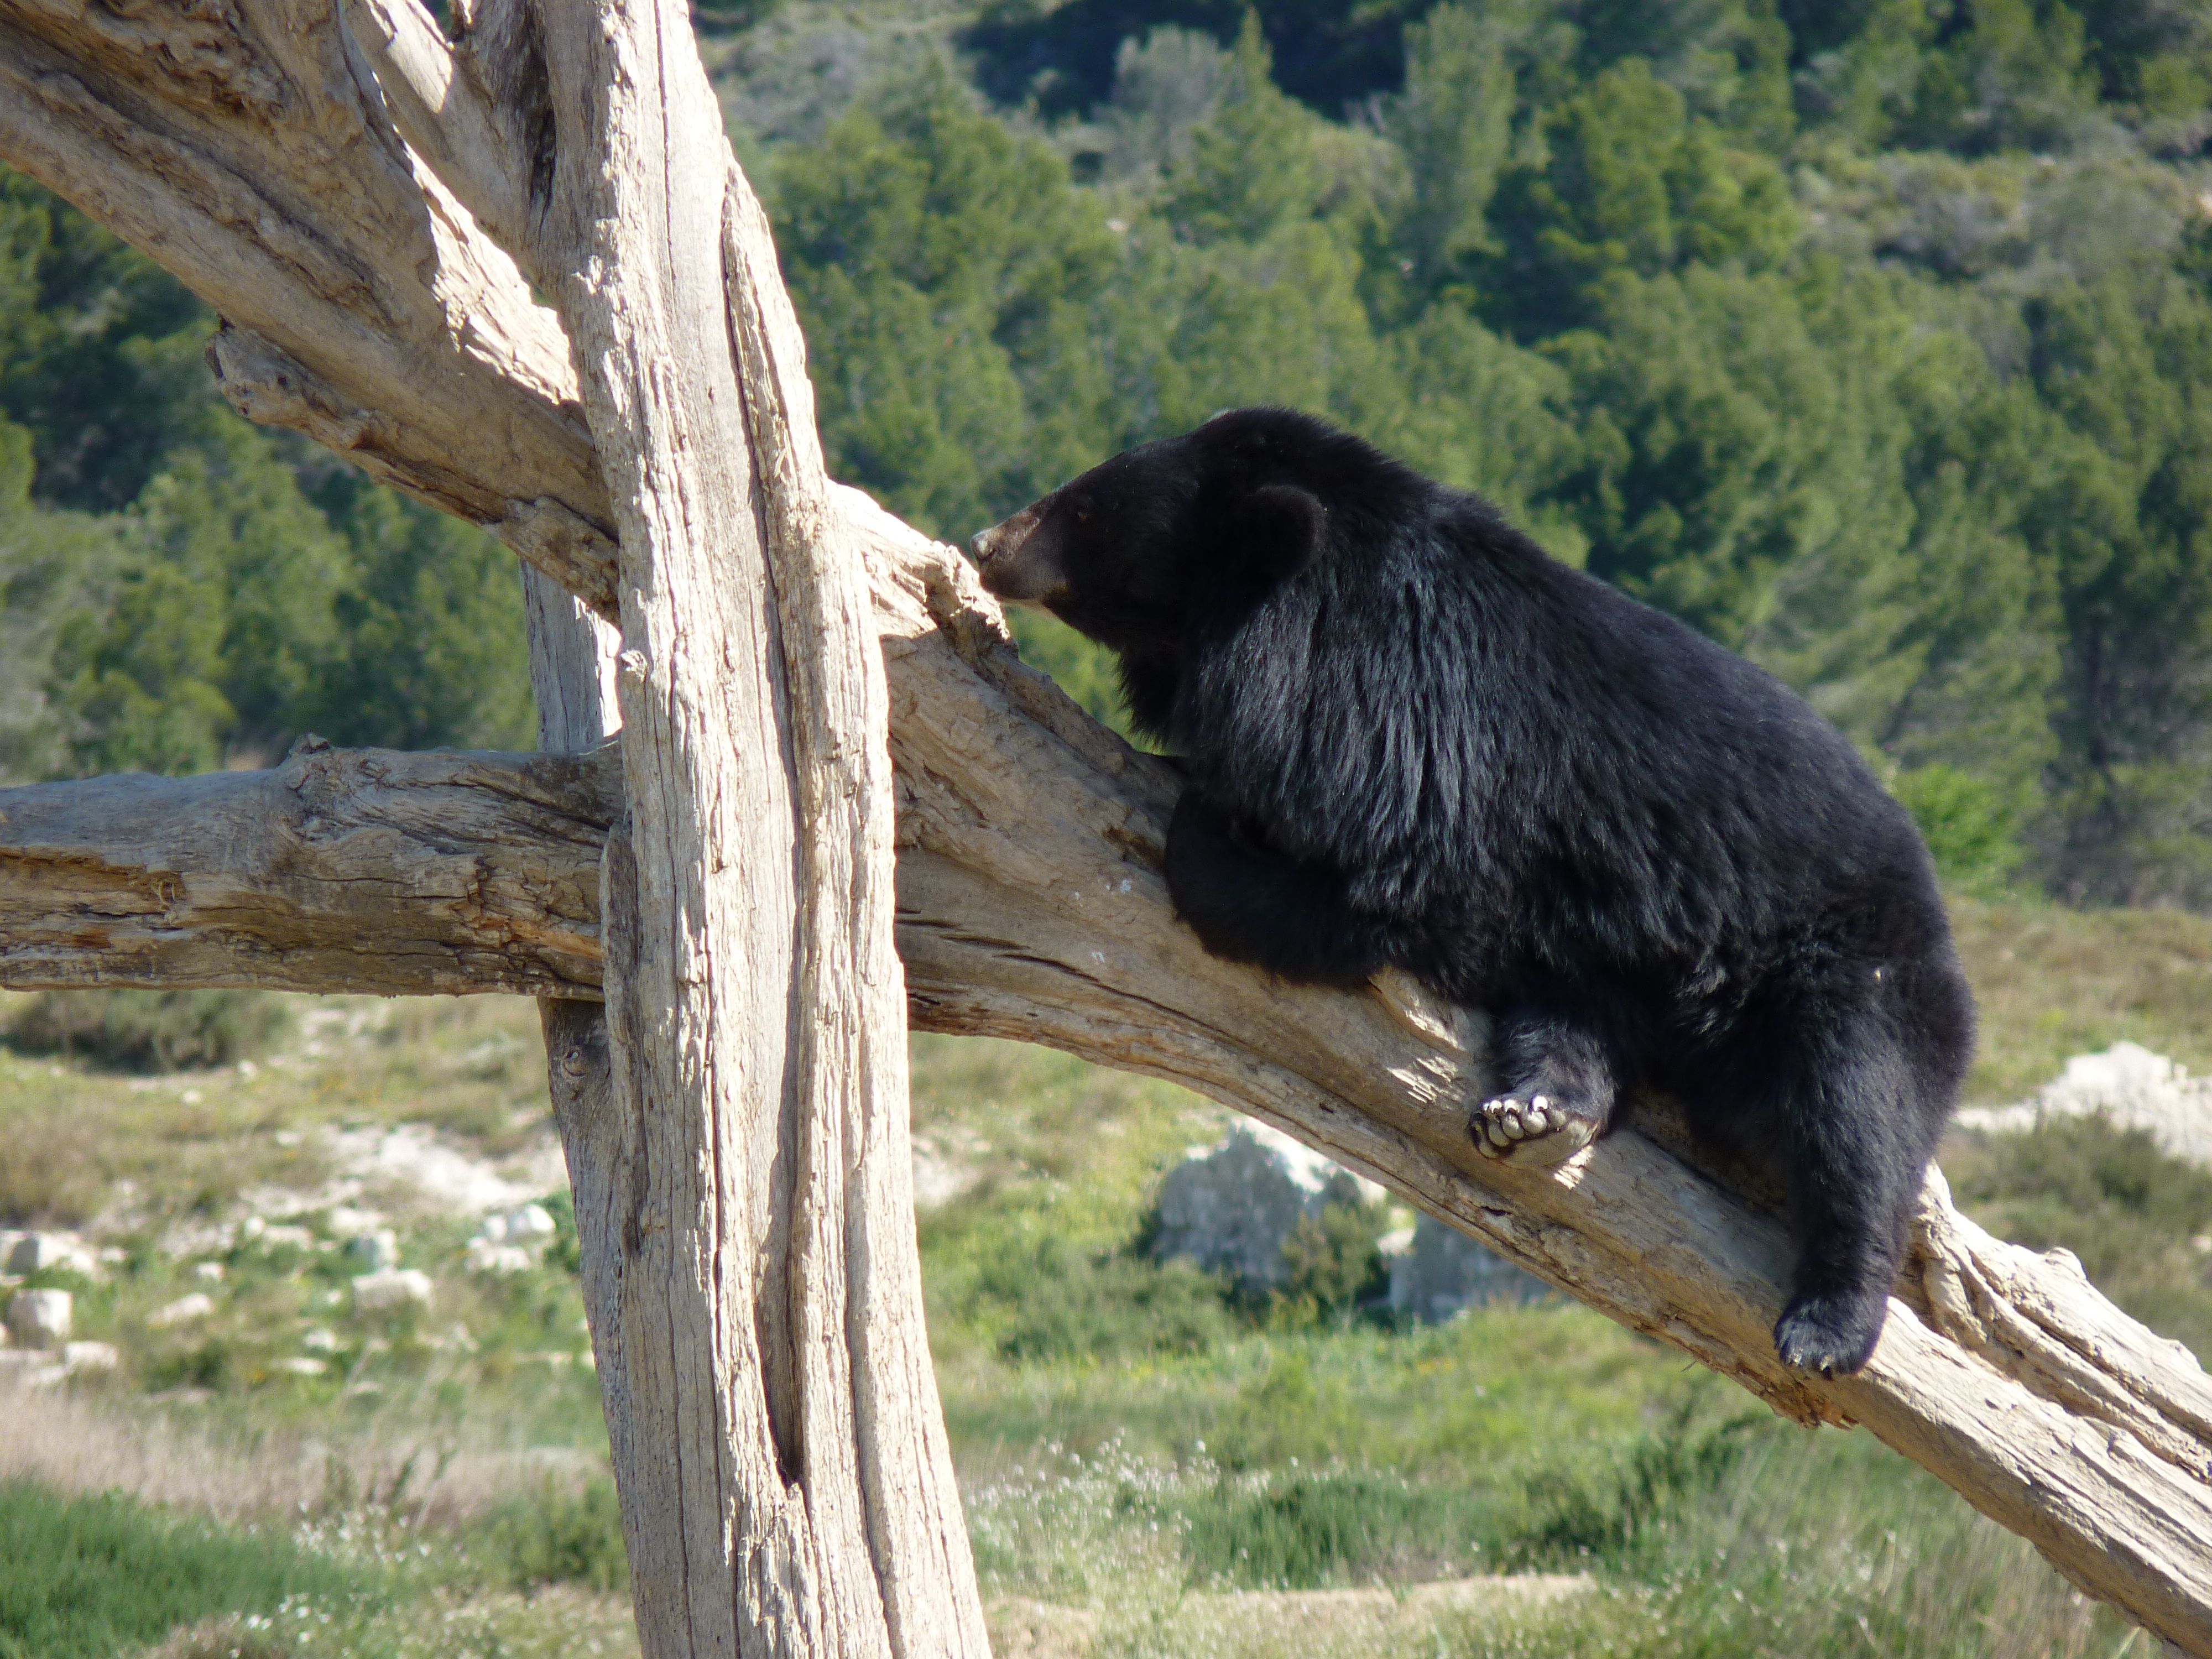
animal, bear, wildlife, zoo, mammal, fauna, american black bear